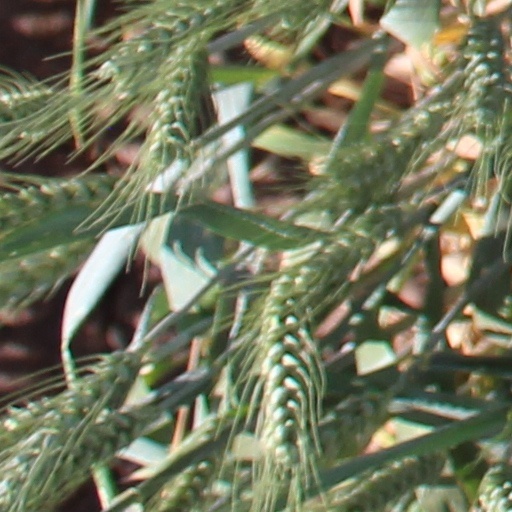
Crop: wheat